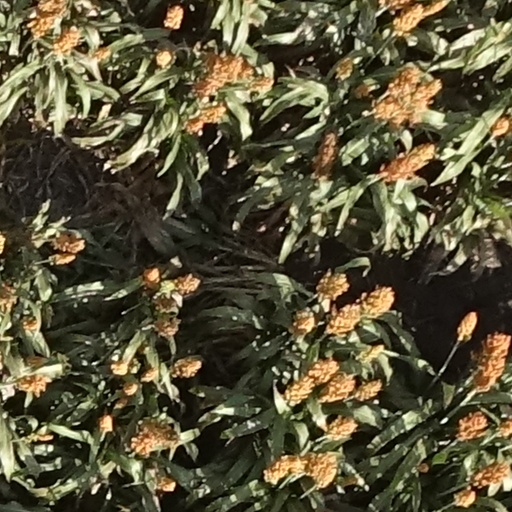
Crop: sorghum